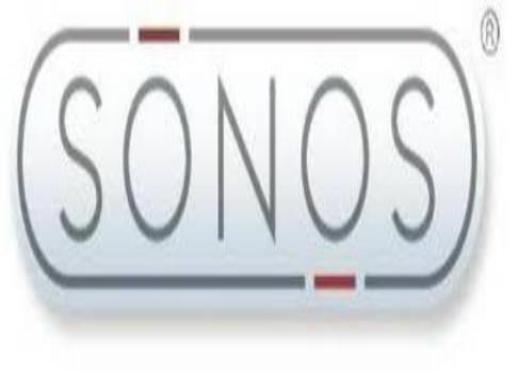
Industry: Electronic